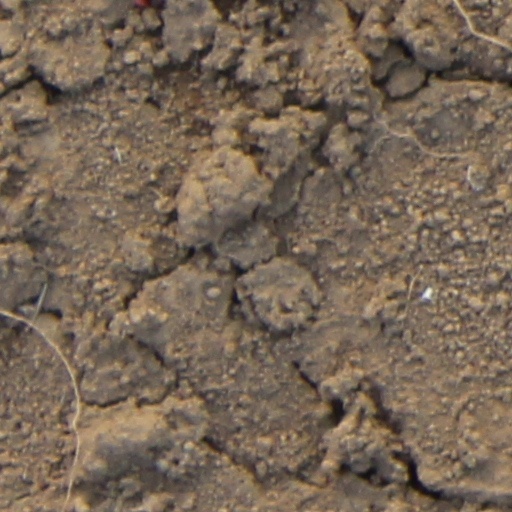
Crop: wheat